Felipe Alcaraz

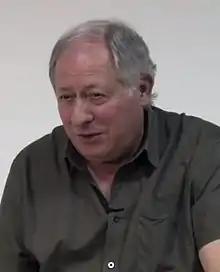
Felipe Alcaraz (2013).

Luis Felipe Alcaraz Masats (born 1 March 1943 in Granada) is a Spanish politician. He is the current Chairman of the Executive Committee of the Communist Party of Spain.